Pennsylvania Route 320

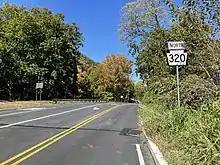
PA 320 northbound in Gulph Mills

PA 320 continues north through forested residential areas, passing to the east of Overbrook Golf Club and the Academy of Notre Dame de Namur school and to the west of Radnor Valley Country Club. The road winds northeast and crosses Ithan Creek before it comes to an intersection with Conestoga Road under a bridge carrying I-476. The route heads northeast and passes under SEPTA's Norristown High Speed Line before coming to an intersection with US 30 (Lancaster Avenue) in the community of Villanova. Following this, PA 320 becomes North Spring Mill Road and runs between residential neighborhoods to the northwest and Villanova University to the southeast. The road passes over Amtrak's Keystone Corridor railroad line west of the Villanova station serving SEPTA's Paoli/Thorndale Line, with a right-in/right-out access point serving the university and the station, before running through more of the university campus.